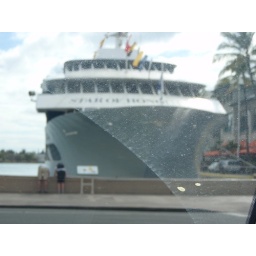
big boat without a van in the picture